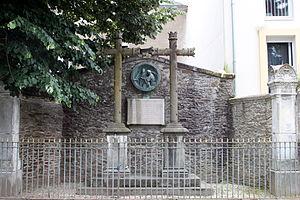
Monument à Saint-Donatien et Saint-Rogatien (médaillon par Joseph Vallet), rue Dufour, Fr-44-Nantes.
Donatien de Nantes associé à son frère Rogatien sont deux jeunes chrétiens martyrs. Selon la tradition chrétienne, ils sont suppliciés à Nantes, durant le règne de l'empereur Maximien, sans doute en 304, pour n'avoir pas voulu renier leur foi. Ils sont couramment appelés les Enfants nantais.